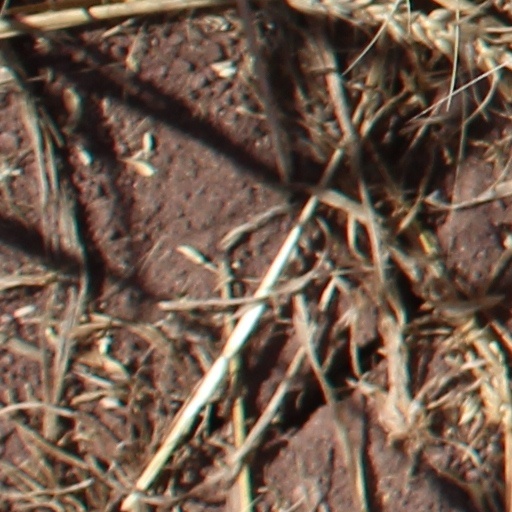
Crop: wheat